2022 Missouri train derailment

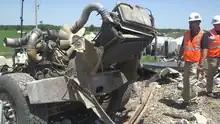
NTSB investigation party examines the truck involved in the 2022 Missouri train derailment

A train passenger told reporters that suddenly the car he was traveling in flipped over and the passengers, seats, bags, and other debris were tossed everywhere. After it stopped, he said, he could smell fumes everywhere, causing many to panic about the possibility of fire. Another passenger, traveling in a sleeper car, said the car rocked for a bit and the lights flickered before there was dust coming through his window. He grabbed his backpack before evacuating the train with other passengers, and then he and others helped other passengers reach the ground after evacuating the cars.